Order of the Annunciation of the Blessed Virgin Mary

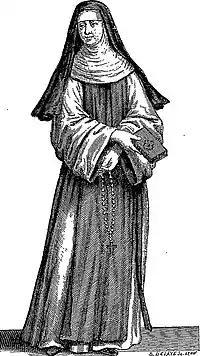
Annonciade nun religious habit.

Their present-day mission as nuns is first and foremost contemplation and giving praise to God. Hours are designated for meditation and silence. Today the Order numbers around eighty nuns living in seven monasteries in France, Belgium and Costa Rica. A new foundation is under way at the Marian Shrine in Licheń, Poland.